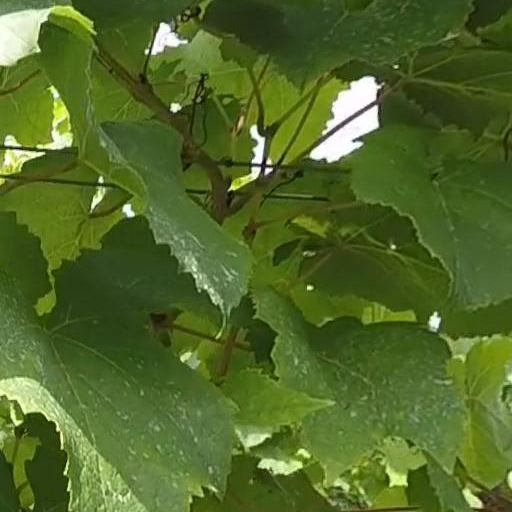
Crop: grape